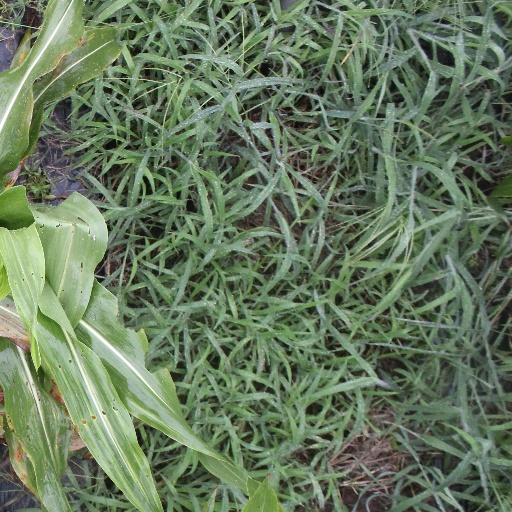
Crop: sorghum